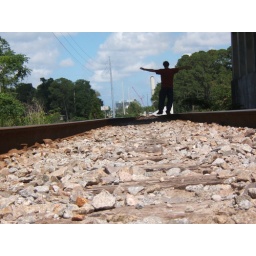
Some photos taken near my house by some train tracks.